History of Himachal Pradesh

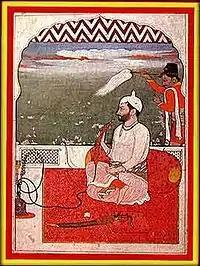
Sansar Chand (c. 1765–1823)

In 1773 AD the Rajputs under Katoch Maharaja Sansar Chand possessed the region, until the attack by Maharaja Ranjit Singh in 1804 which crushed the Rajput power.